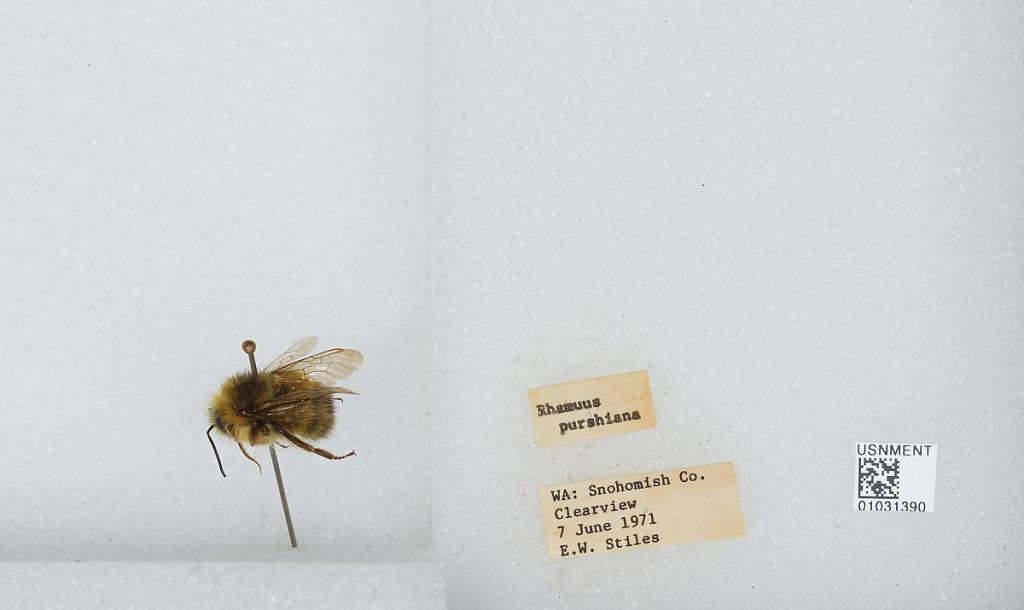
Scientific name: Bombus (Pyrobombus) sitkensis Nylander
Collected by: E. Stiles
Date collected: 1971-6-7
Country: United States
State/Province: Washington
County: Snohomish
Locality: Clearview
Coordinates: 47.8292, -122.145